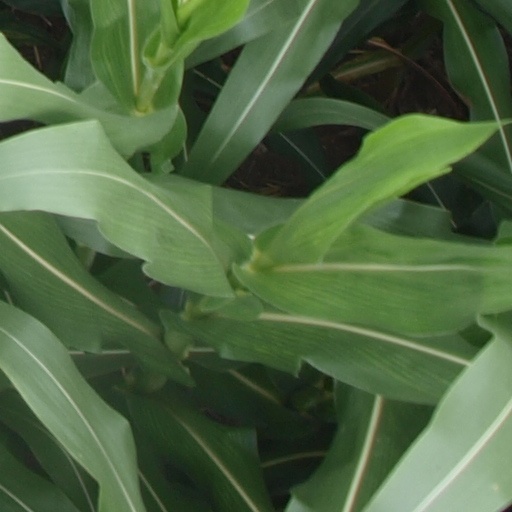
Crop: maize; corn